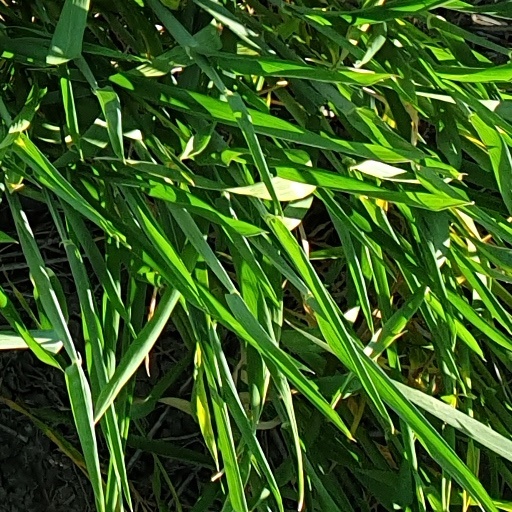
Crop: wheat